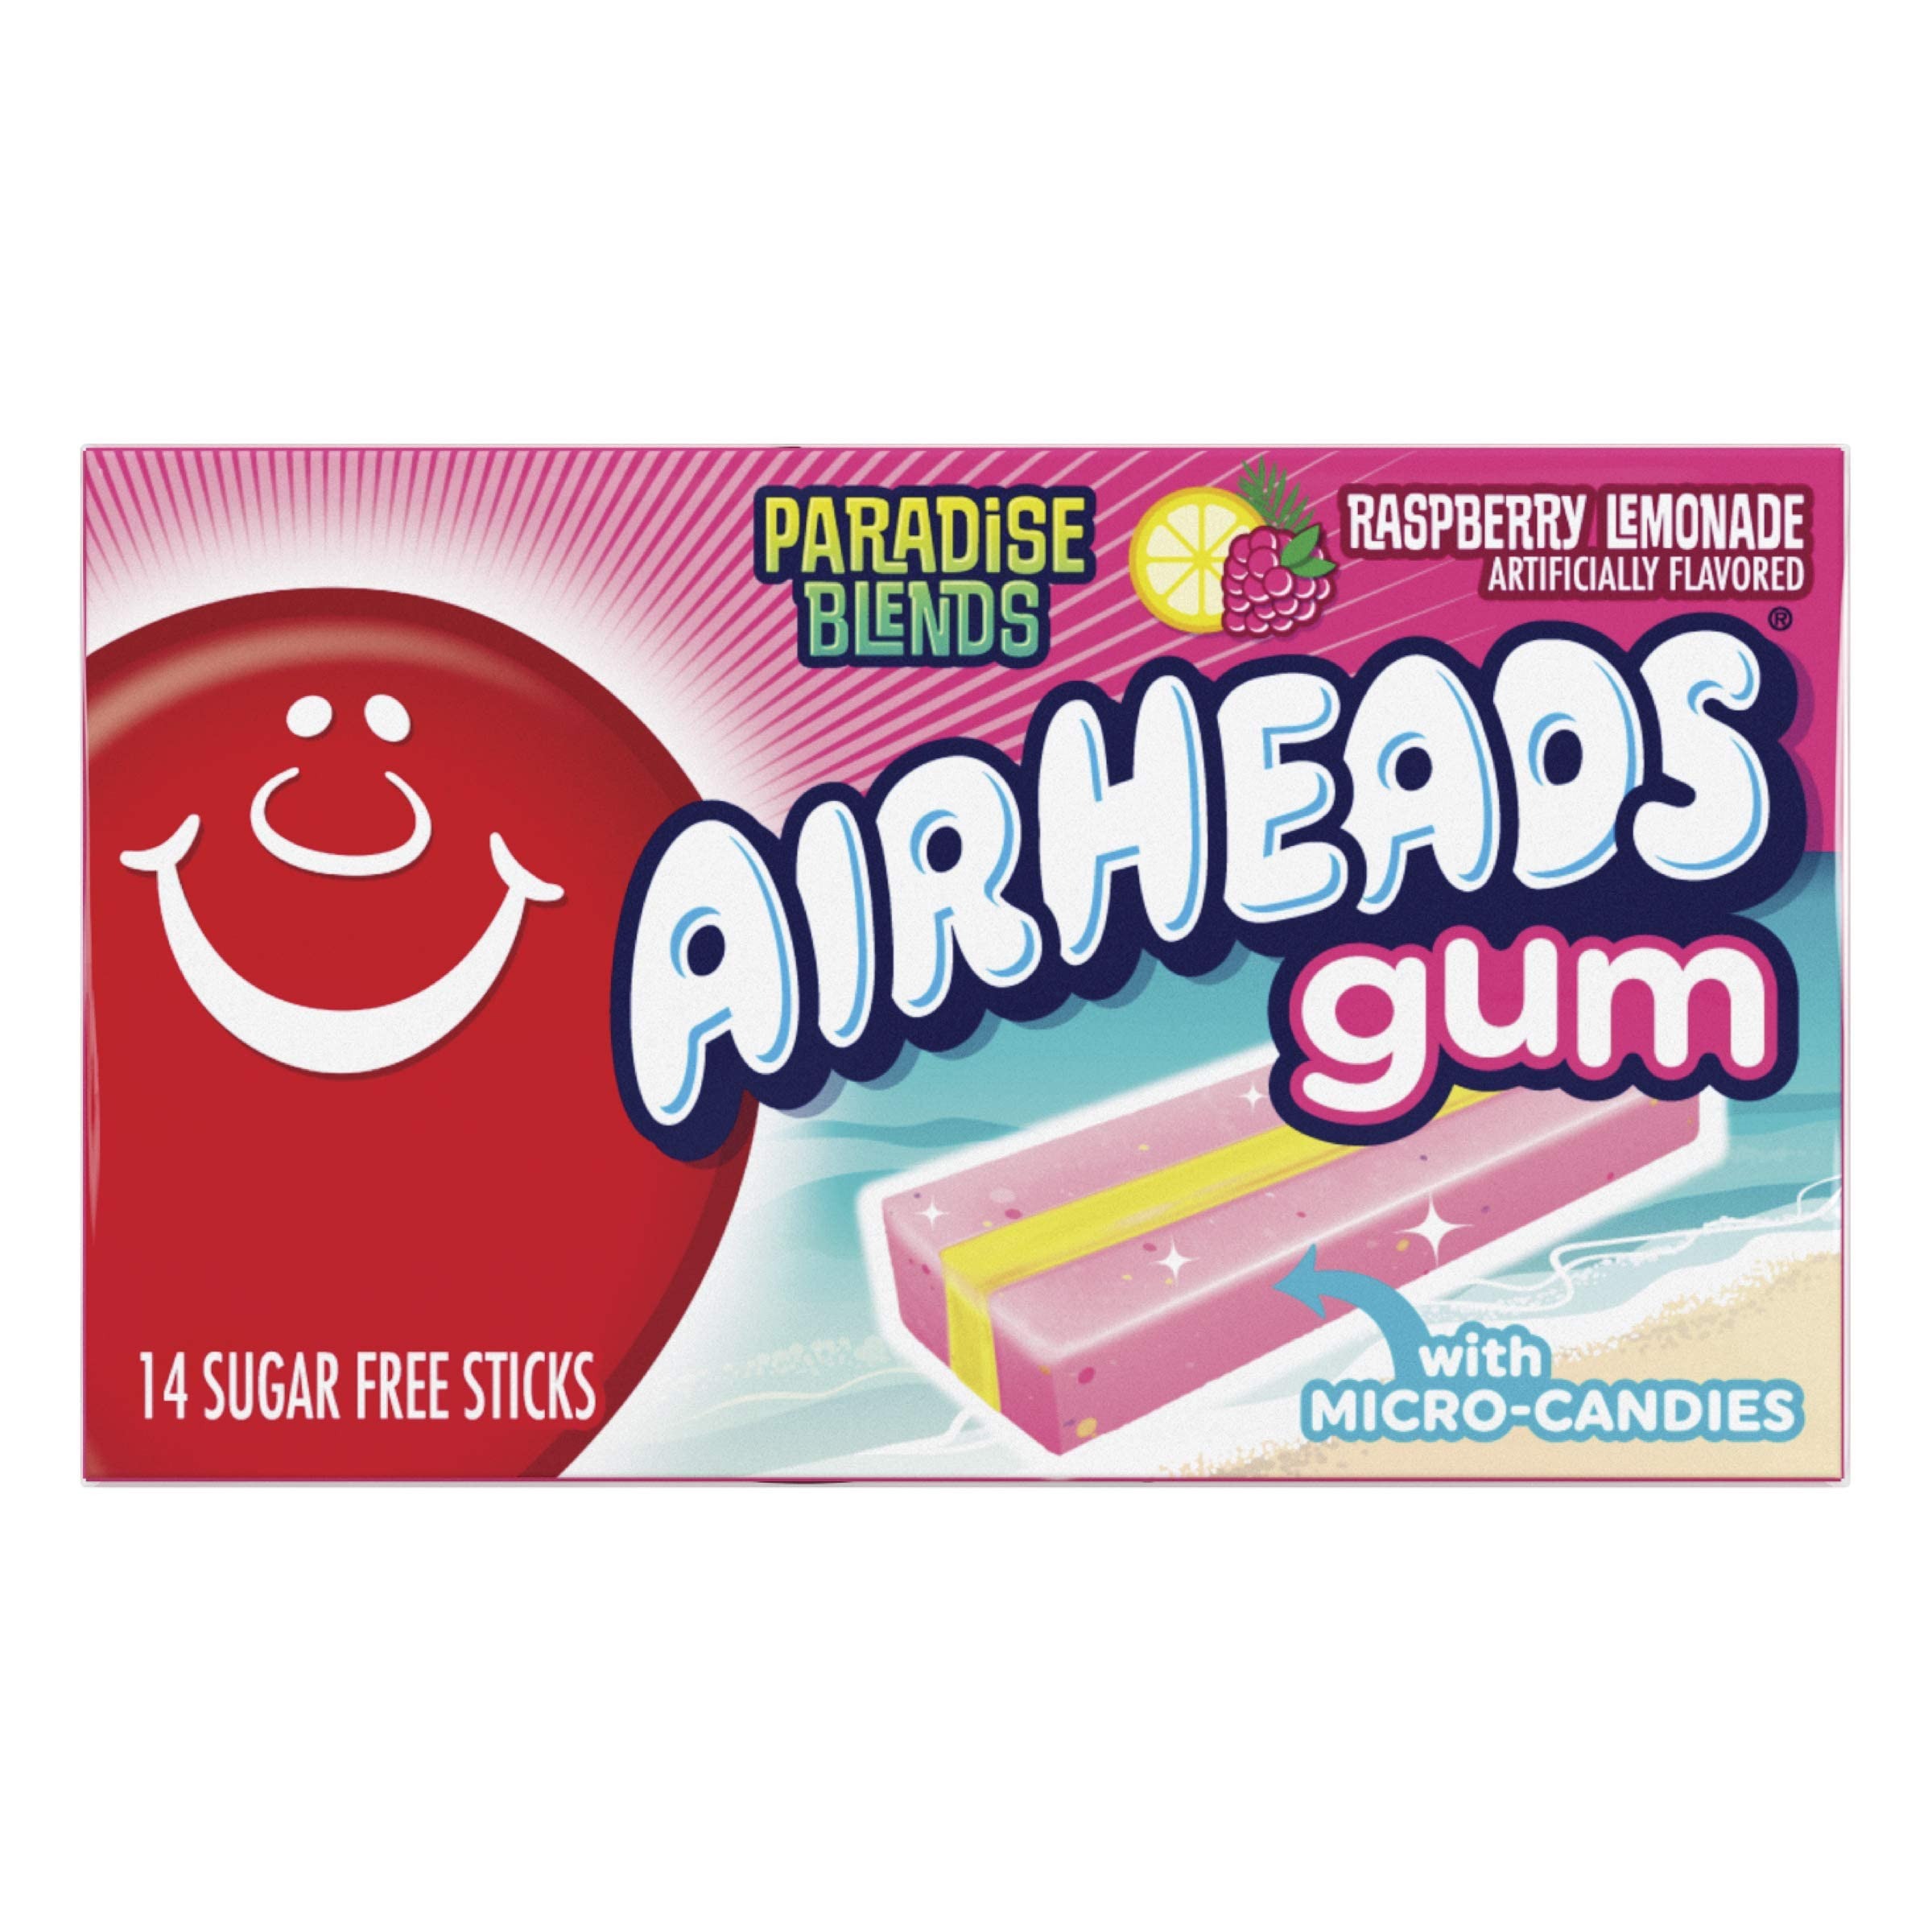
Item Name: Airheads Candy, Chewing Gum, Raspberry Lemonade Flavor, Sugar Free, Xylitol, 14 Sticks per Pack, Box of 12 Packs
Bullet Point 1: Includes 12 packs of Airheads Gum with a mouth-watering Raspberry Lemonade fruit flavor
Bullet Point 2: The same playfully tangy Airheads flavors you love is available in Airheads Gum! The secret to the massive taste are the delicious micro-candies packed in every stick of gum
Bullet Point 3: Stock up your pantry or use Airheads bulk candy for holidays, event party favors, fundraisers, parades, office treats, concession stands, kids' Parties and more
Bullet Point 4: Sugar-free and gluten-free
Bullet Point 5: Number one ingredient is xylitol, which chewing gum with xylitol may help reduce the risk of tooth decay
Value: 168.0
Unit: Count

Price: 20.45